Lisbon Story (1946 film)

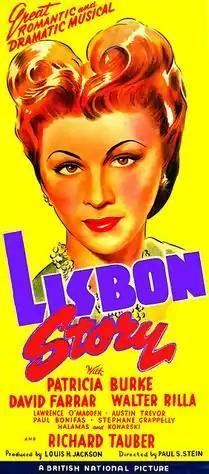

Lisbon Story is a 1946 British musical thriller film directed by Paul L. Stein and starring Patricia Burke, David Farrar, Walter Rilla and Austin Trevor. It was based on the musical "The Lisbon Story" by Harold Purcell and Harry Parr Davies that ran at The Hippodrome in 1943. The screenplay concerns a cabaret singer and a British intelligence officer who travel to Berlin to rescue an atomic scientist being held there.